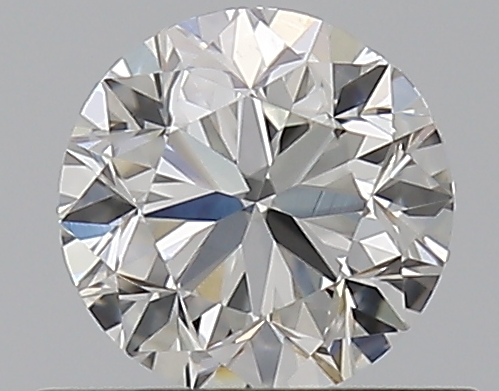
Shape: round
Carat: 0.5
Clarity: VS2
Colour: H
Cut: GD
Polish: VG
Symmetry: VG
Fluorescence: N
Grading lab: GIA
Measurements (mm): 4.8 x 4.87 x 3.2